3D fold evolution

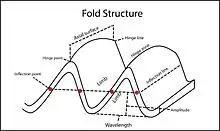
basic structure of a fold

In geology, 3D fold evolution is the study of the full three dimensional structure of a fold as it changes in time. A fold is a common three-dimensional geological structure that is associated with strain deformation under stress. Fold evolution in three dimensions can be broadly divided into two stages, namely fold growth and fold linkage. The evolution depends on fold kinematics, Fold mechanism, as well as a reporting of the history behind folds and relationships by which fold age is understood. There are several ways to reconstruct the evolution progress of folds, notably by using depositional evidence, geomorphological evidence and balanced restoration.